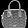
Label: Bag